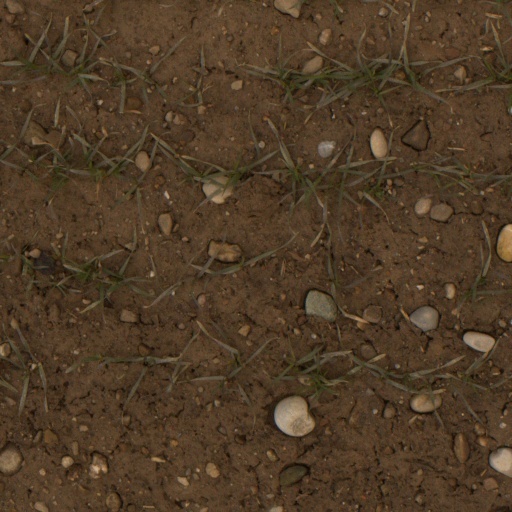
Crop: wheat